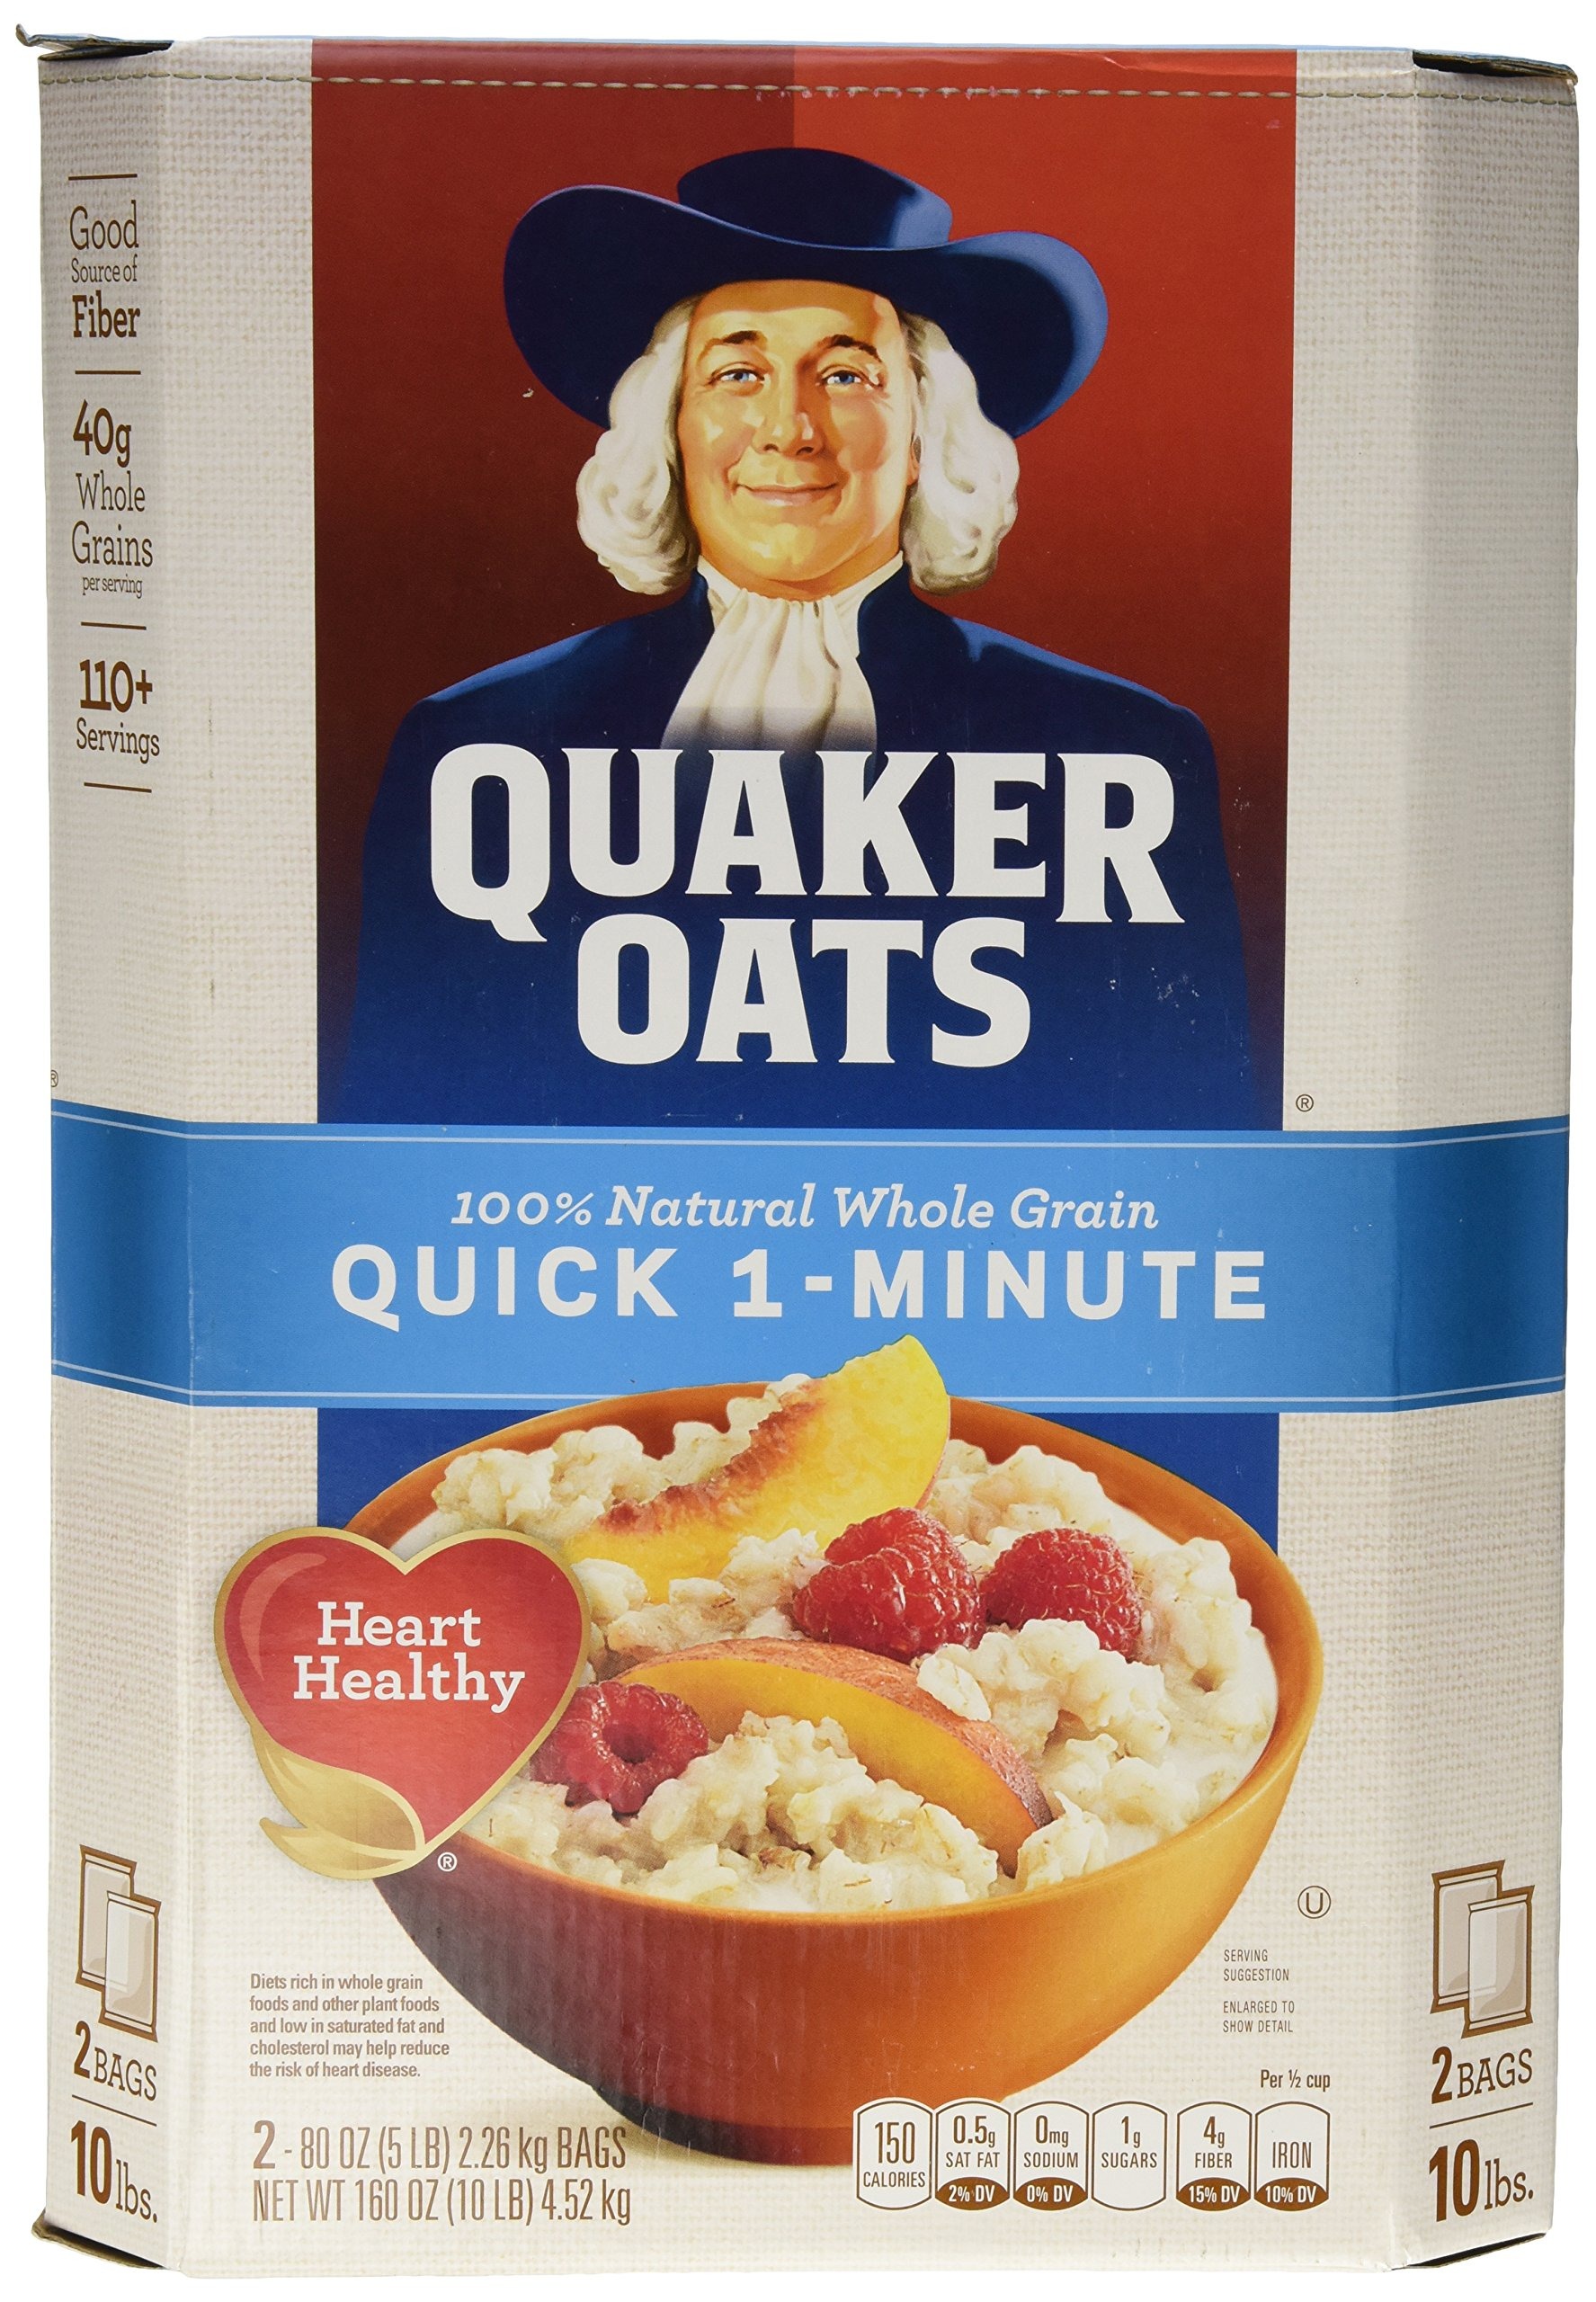
Item Name: Quaker Oats Quick 1 Minute Oatmeal - 2/5 lb.
Bullet Point 1: 100% Natural Whole Grain
Bullet Point 2: Good Source of Fiber
Bullet Point 3: 40g Whole Grains per Serving
Bullet Point 4: 110+ Servings
Product Description: As part of a heart healthy diet, 3 grams of soluble fiber from oatmeal daily in a diet low in saturated fat and cholesterol may reduce the risk of heart disease. Quaker Oats Quick 1 Minute Oatmeal has 2 grams per serving.2 Bags - 5 lb. eac.110+ Servings100% Natural Whole grain Sodium free
Value: 160.0
Unit: Ounce

Price: 14.745